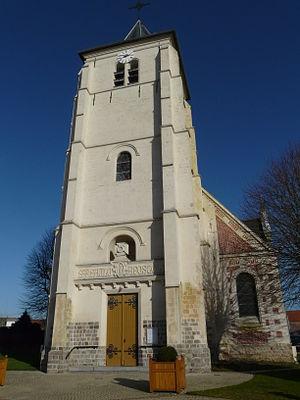
L'église de Naves
Naves est une commune française située dans le département du Nord, en région Hauts-de-France.